Aesthetics

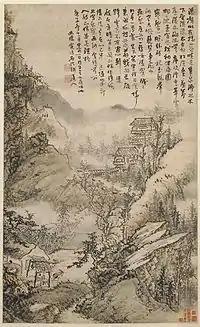
Chinese aesthetics places specific emphasis on poetry, painting, and calligraphy. They are known as the three perfections and are sometimes combined in a single artwork.

Artworks are categorized in various ways. Some distinctions focus on the medium used to express artistic ideas. For example, paintings typically use paint, such as oil or acryl paint, which is distributed on a surface, whereas dance involves bodily movements. Similarly, music is performed using instruments and voice to produce sounds, and literature relies on language. Hybrid forms like opera and film combine several of these elements. Another distinction is between performance works and object works. Performance works, like a song performed on stage, are dynamically enacted in time, whereas object works, like a painting, have a more static nature. Artworks can also be classified by style, such as impressionism and surrealism, and by their intended purpose, like political and religious art.